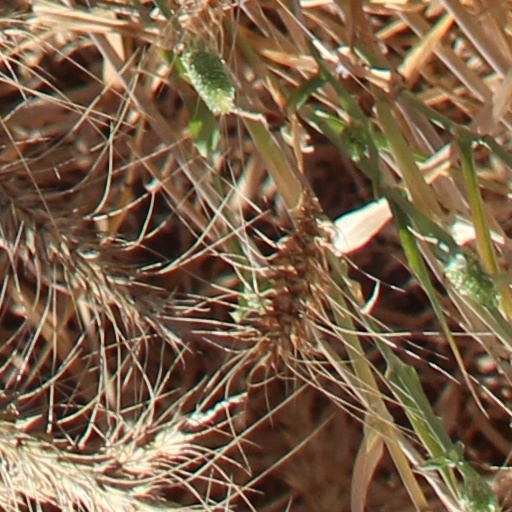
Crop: wheat